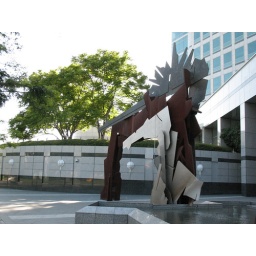
Sculpture outside the Adobe office (just in front of the West tower entrance).